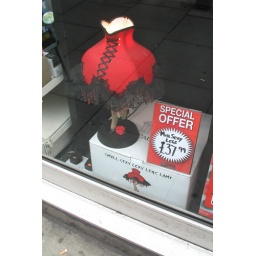
Small sexy legs lamp seen in shop window in High Holborn, London.@ all rights reserved